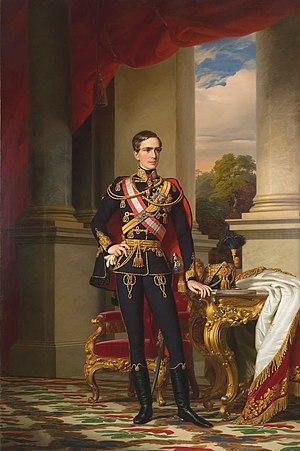
Frédérique Sophie Dorothée Wilhelmine de Wittelsbach, duchesse de Bavière puis archiduchesse d'Autriche, princesse de Bohème et de Hongrie, née le 27 janvier 1805 à Munich et morte le 28 mai 1872 à Vienne, est un membre par alliance de la maison de Habsbourg-Lorraine, « le seul homme de la famille » disait d'elle le chancelier Metternich. Elle est la mère des empereurs François-Joseph Iᵉʳ d'Autriche et Maximilien Iᵉʳ du Mexique.
Élisabeth de Wittelsbach, duchesse en Bavière puis, par son mariage, impératrice d'Autriche et reine de Hongrie, est née le 24 décembre 1837 à Munich, dans le royaume de Bavière, et morte assassinée le 10 septembre 1898 à Genève, en Suisse. Elle est en partie à l'origine du compromis austro-hongrois de 1867. Ne pouvant s'adapter à la vie de la cour, elle passe une grande partie de son existence à voyager.
Marie Anne Frédérique de Hohenzollern, princesse de Prusse, était une nièce du roi Frédéric-Guillaume IV de Prusse, de son frère le Kaiser Guillaume Iᵉʳ et de la Kaiserin Augusta. Le monde la connait sous le prénom Anna.